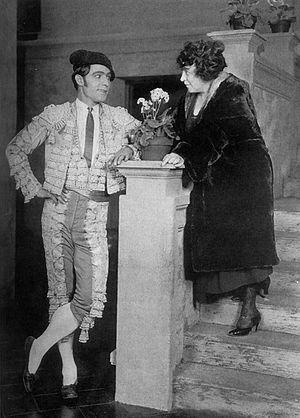
June Mathis, née June Beulah Hughes le 30 janvier 1887 à Leadville, Colorado et morte le 26 juillet 1927 à New York, est une scénariste et monteuse américaine.